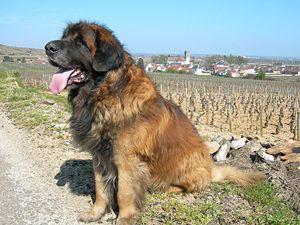
Le Leonberg est une race de chiens grande taille, dont le nom est issu de la ville de Leonberg, dans le Bade-Wurtemberg. Selon la légende, le Leonberg a été élevé comme un « chien symbolique », le pendant du lion qui orne le cimier des armoiries de la ville.